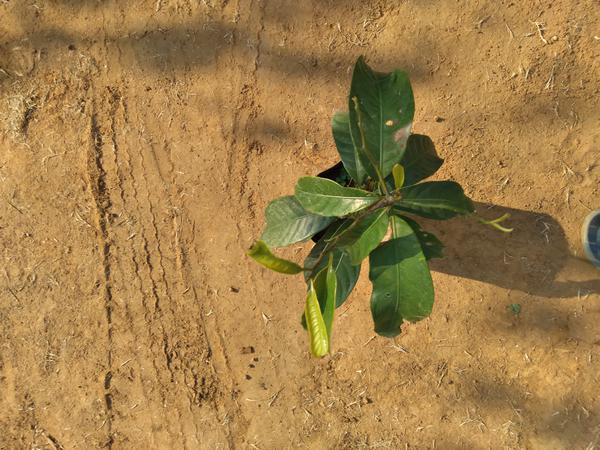
Plant: Mango